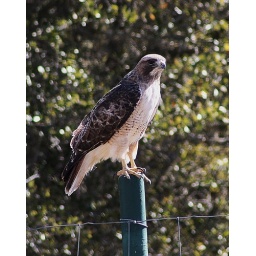
Red-tailed Hawk perched on a fence post by the highway between Garven's Store and Mt. Home, Kerr Co. Tx.